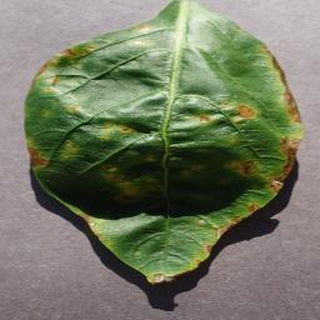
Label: bell_pepper_bacterial_spot